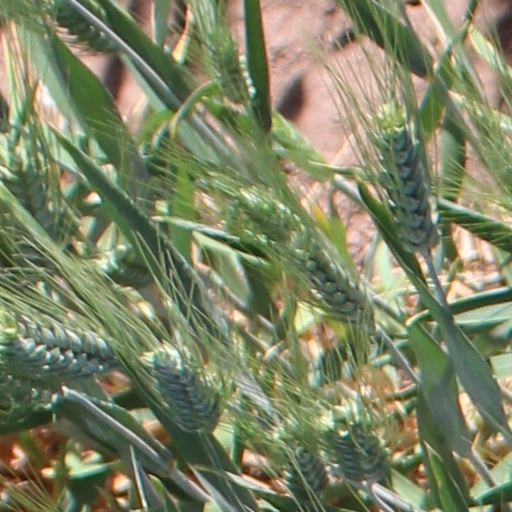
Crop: wheat